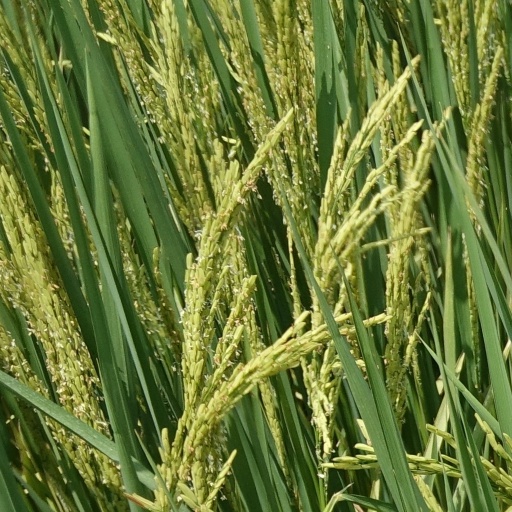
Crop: rice